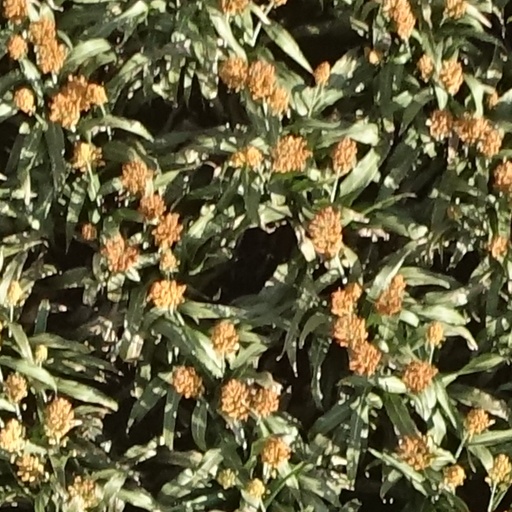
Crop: sorghum